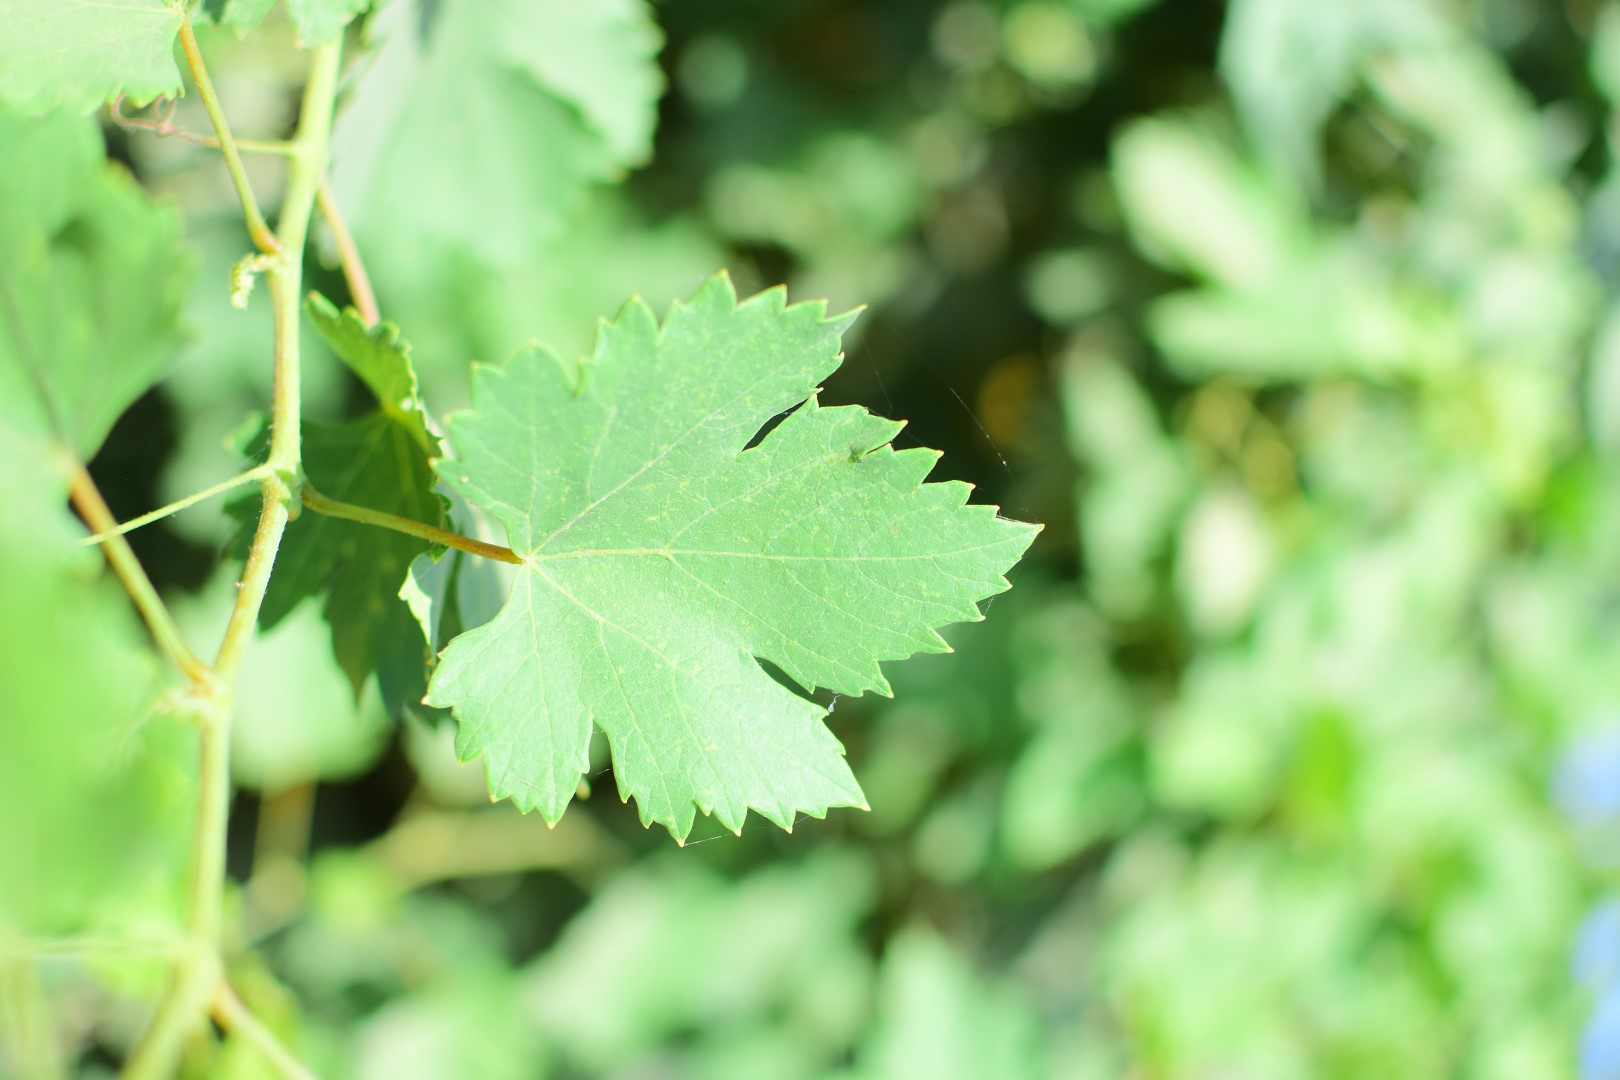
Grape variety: Halawani